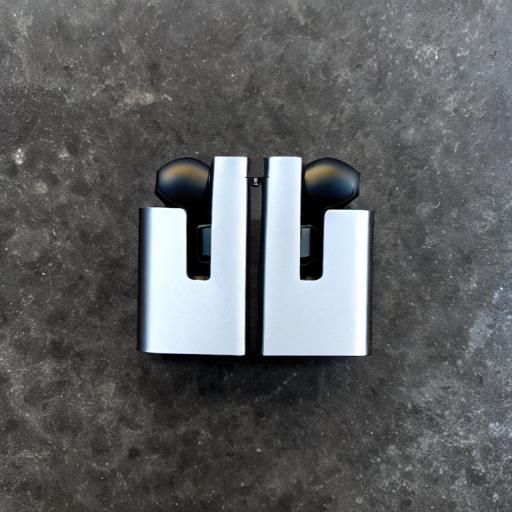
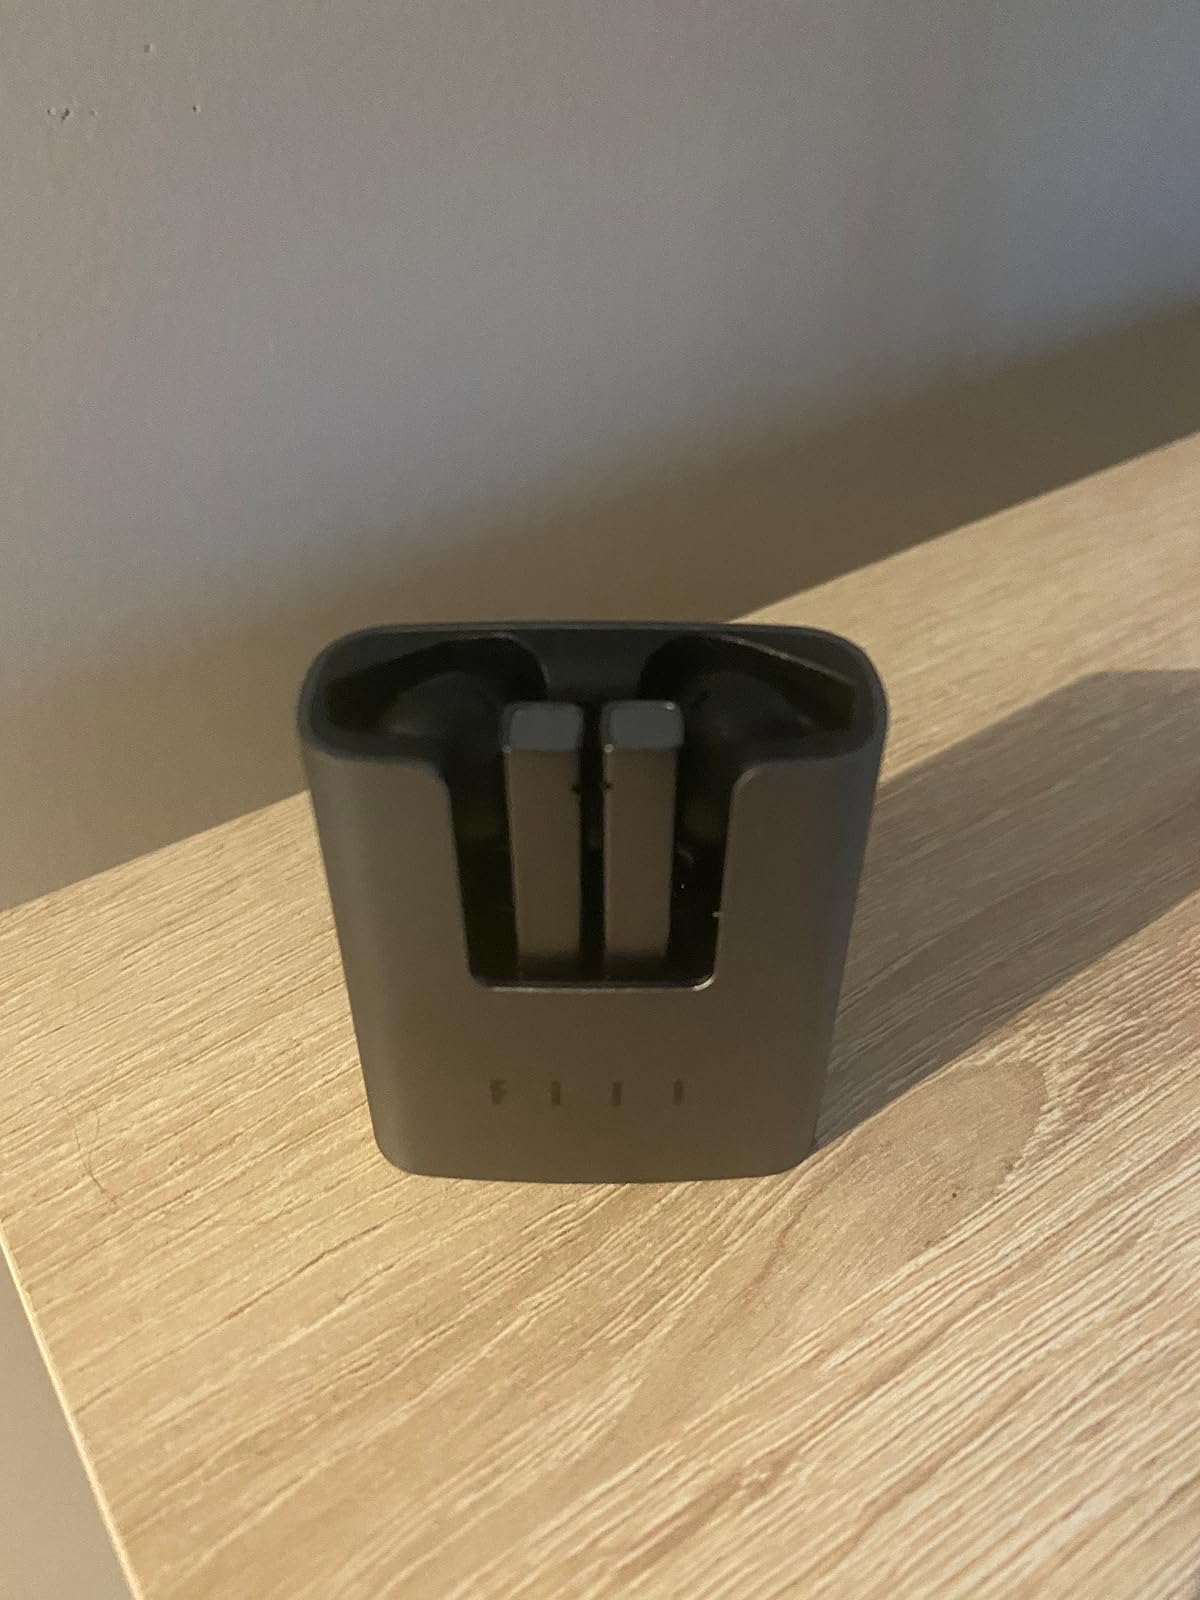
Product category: earbuds
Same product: no